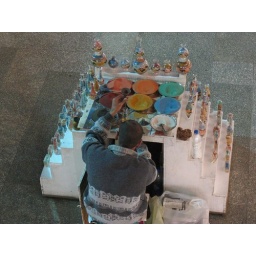
overhead view of a street vendor in Sharm El Sheikh who paints your name using colored sand in bottles